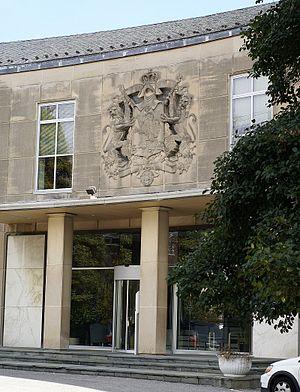
Voici les représentations diplomatiques de Belgique à l'étranger :